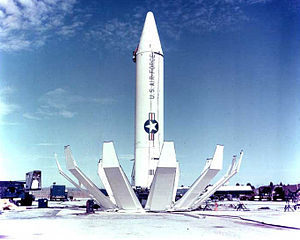
Jupiter-missil
Jupiter IRBM-missil
PGM-19 Jupiter er et mellemdistancemissil til fremførsel af kernevåben. Missilet blev taget ud af brug i april 1963. PGM betyder at det blev opsendt fra åbne, stationære ramper.